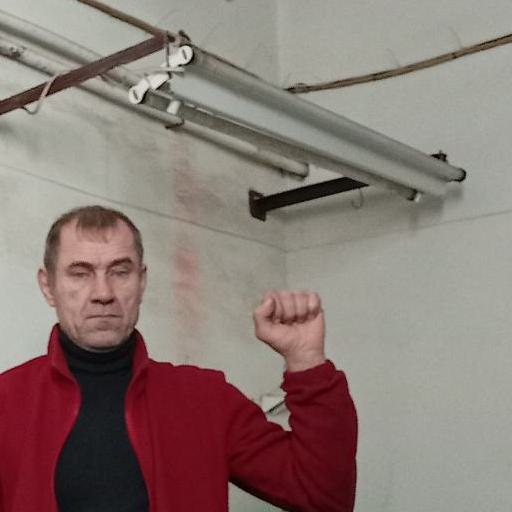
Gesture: fist